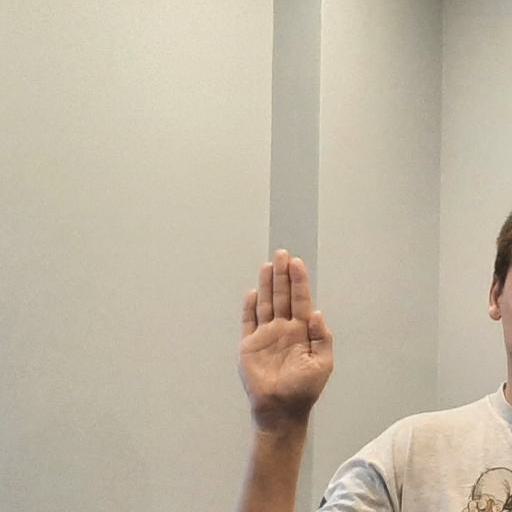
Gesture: stop